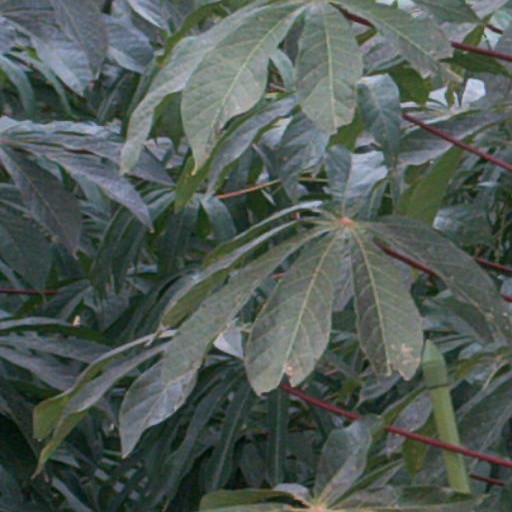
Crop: cassava